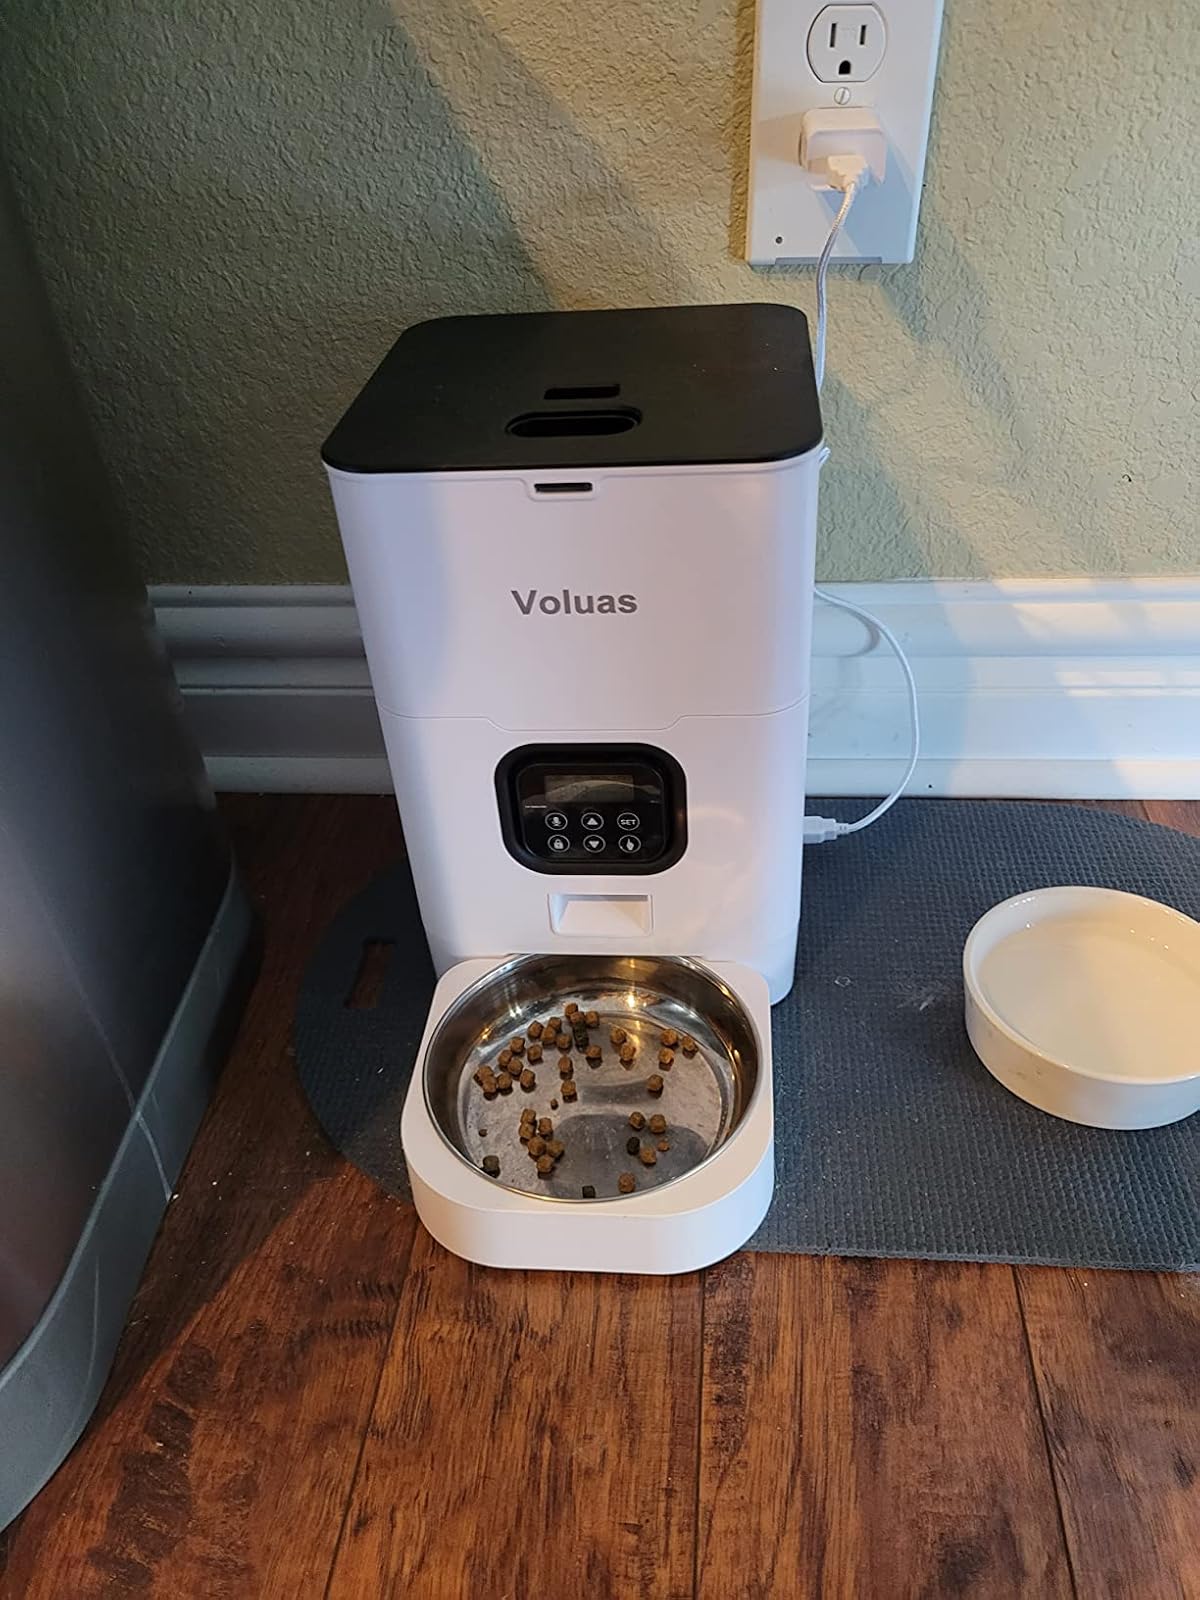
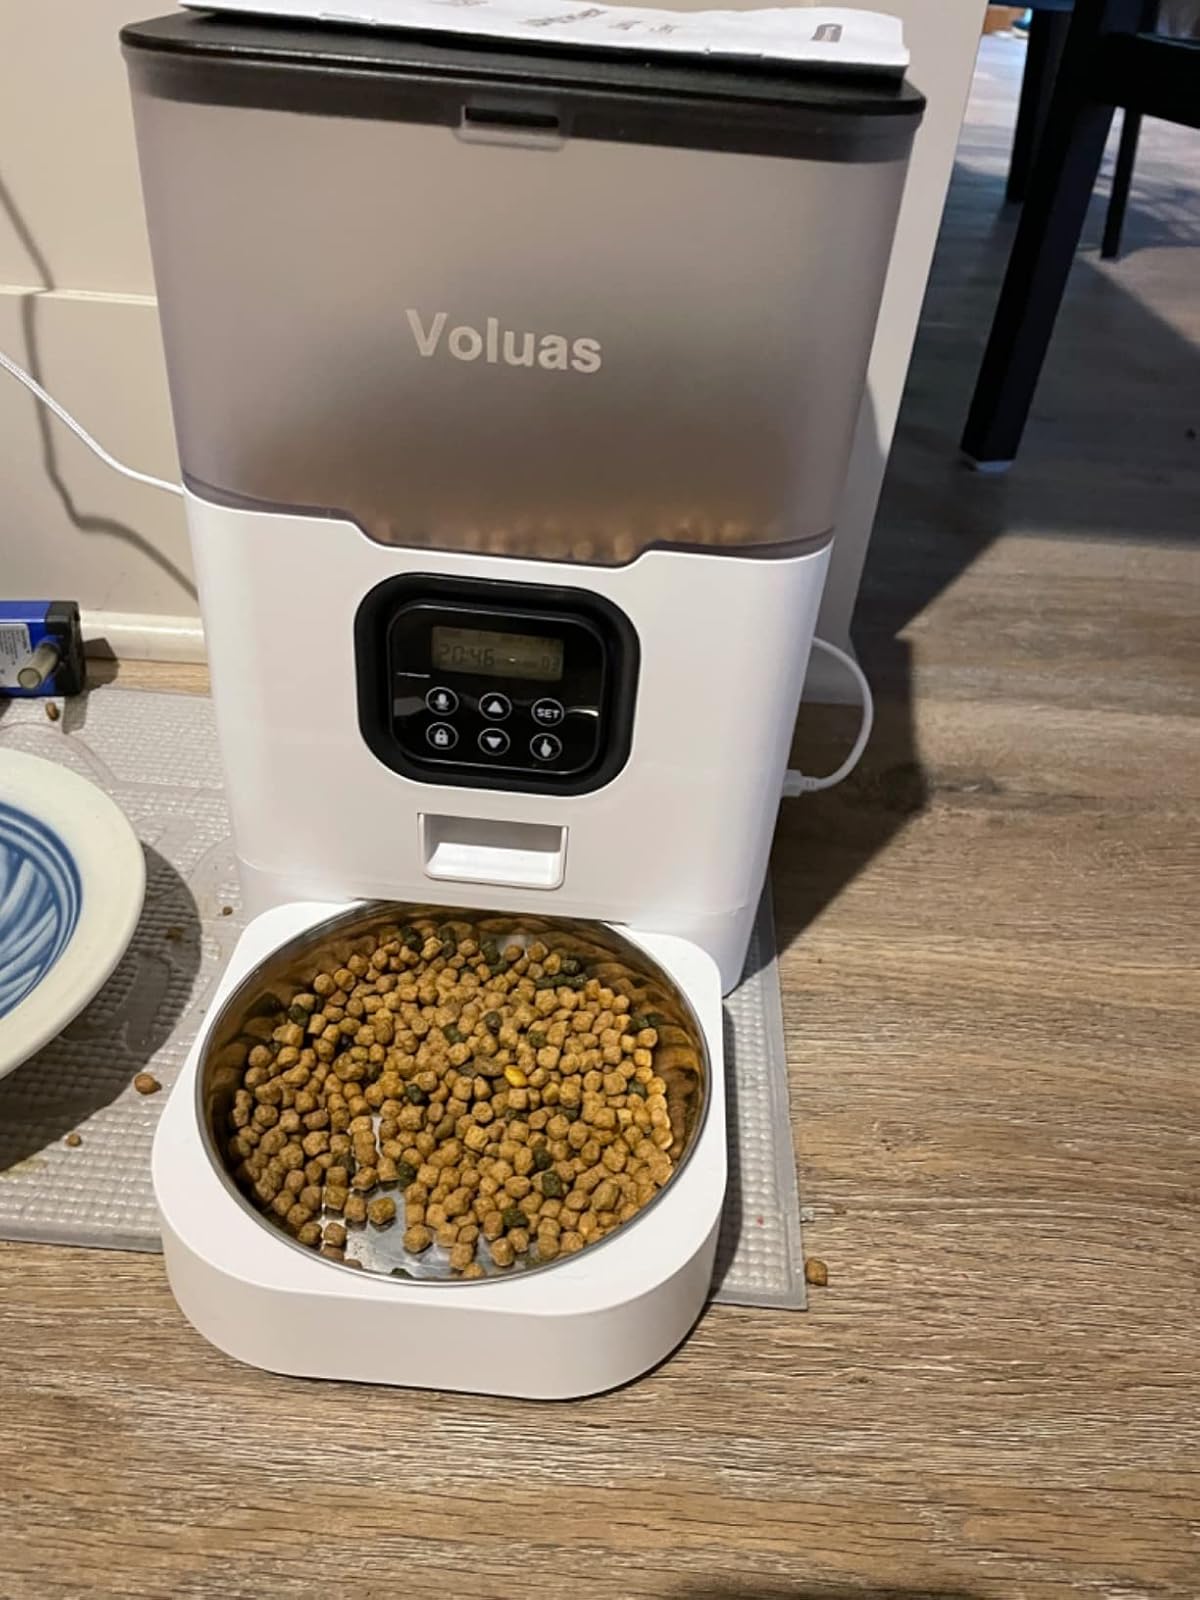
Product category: items_feeder
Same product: no